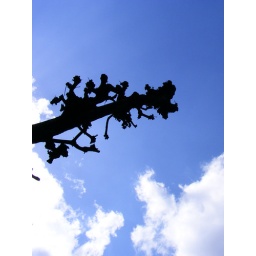
tree with sky over Antwerp